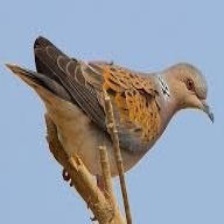
Species: EUROPEAN TURTLE DOVE
Scientific name: STREPTOPELIA TURTUR